Aiphanes

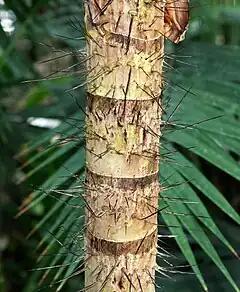
Stem of "Aiphanes minima" showing spines and leaf scars

While some species are single-stemmed, others form multi-stemmed (caespitose) clumps. Coupled with variation in stem size, this produces a diversity of growth forms in the genus—solitary (single-stemmed) palms that grow into the subcanopy of the forest, solitary or caespitose palms that grow in the forest understorey and acaulescent palms which lack an aboveground stem.